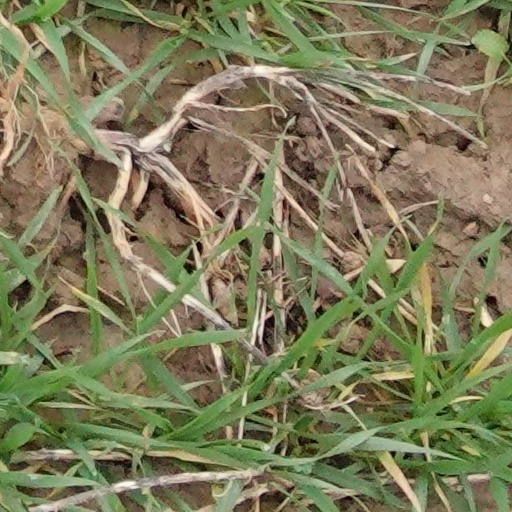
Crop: wheat